3D reconstruction

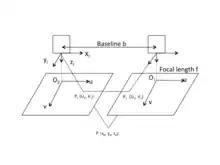
Geometry of a stereoscopic system

The origin of the camera's coordinate system is at the optical center of the camera's lens as shown in the figure. Actually, the camera's image plane is behind the optical center of the camera's lens. However, to simplify the calculation, images are drawn in front of the optical center of the lens by f. The u-axis and v-axis of the image's coordinate system formula_1 are in the same direction with x-axis and y-axis of the camera's coordinate system respectively. The origin of the image's coordinate system is located on the intersection of imaging plane and the optical axis. Suppose such world point formula_2 whose corresponding image points are formula_3 and formula_4 respectively on the left and right image plane. Assume two cameras are in the same plane, then y-coordinates of formula_5 and formula_6 are identical, i.e.,formula_7. According to trigonometry relations,